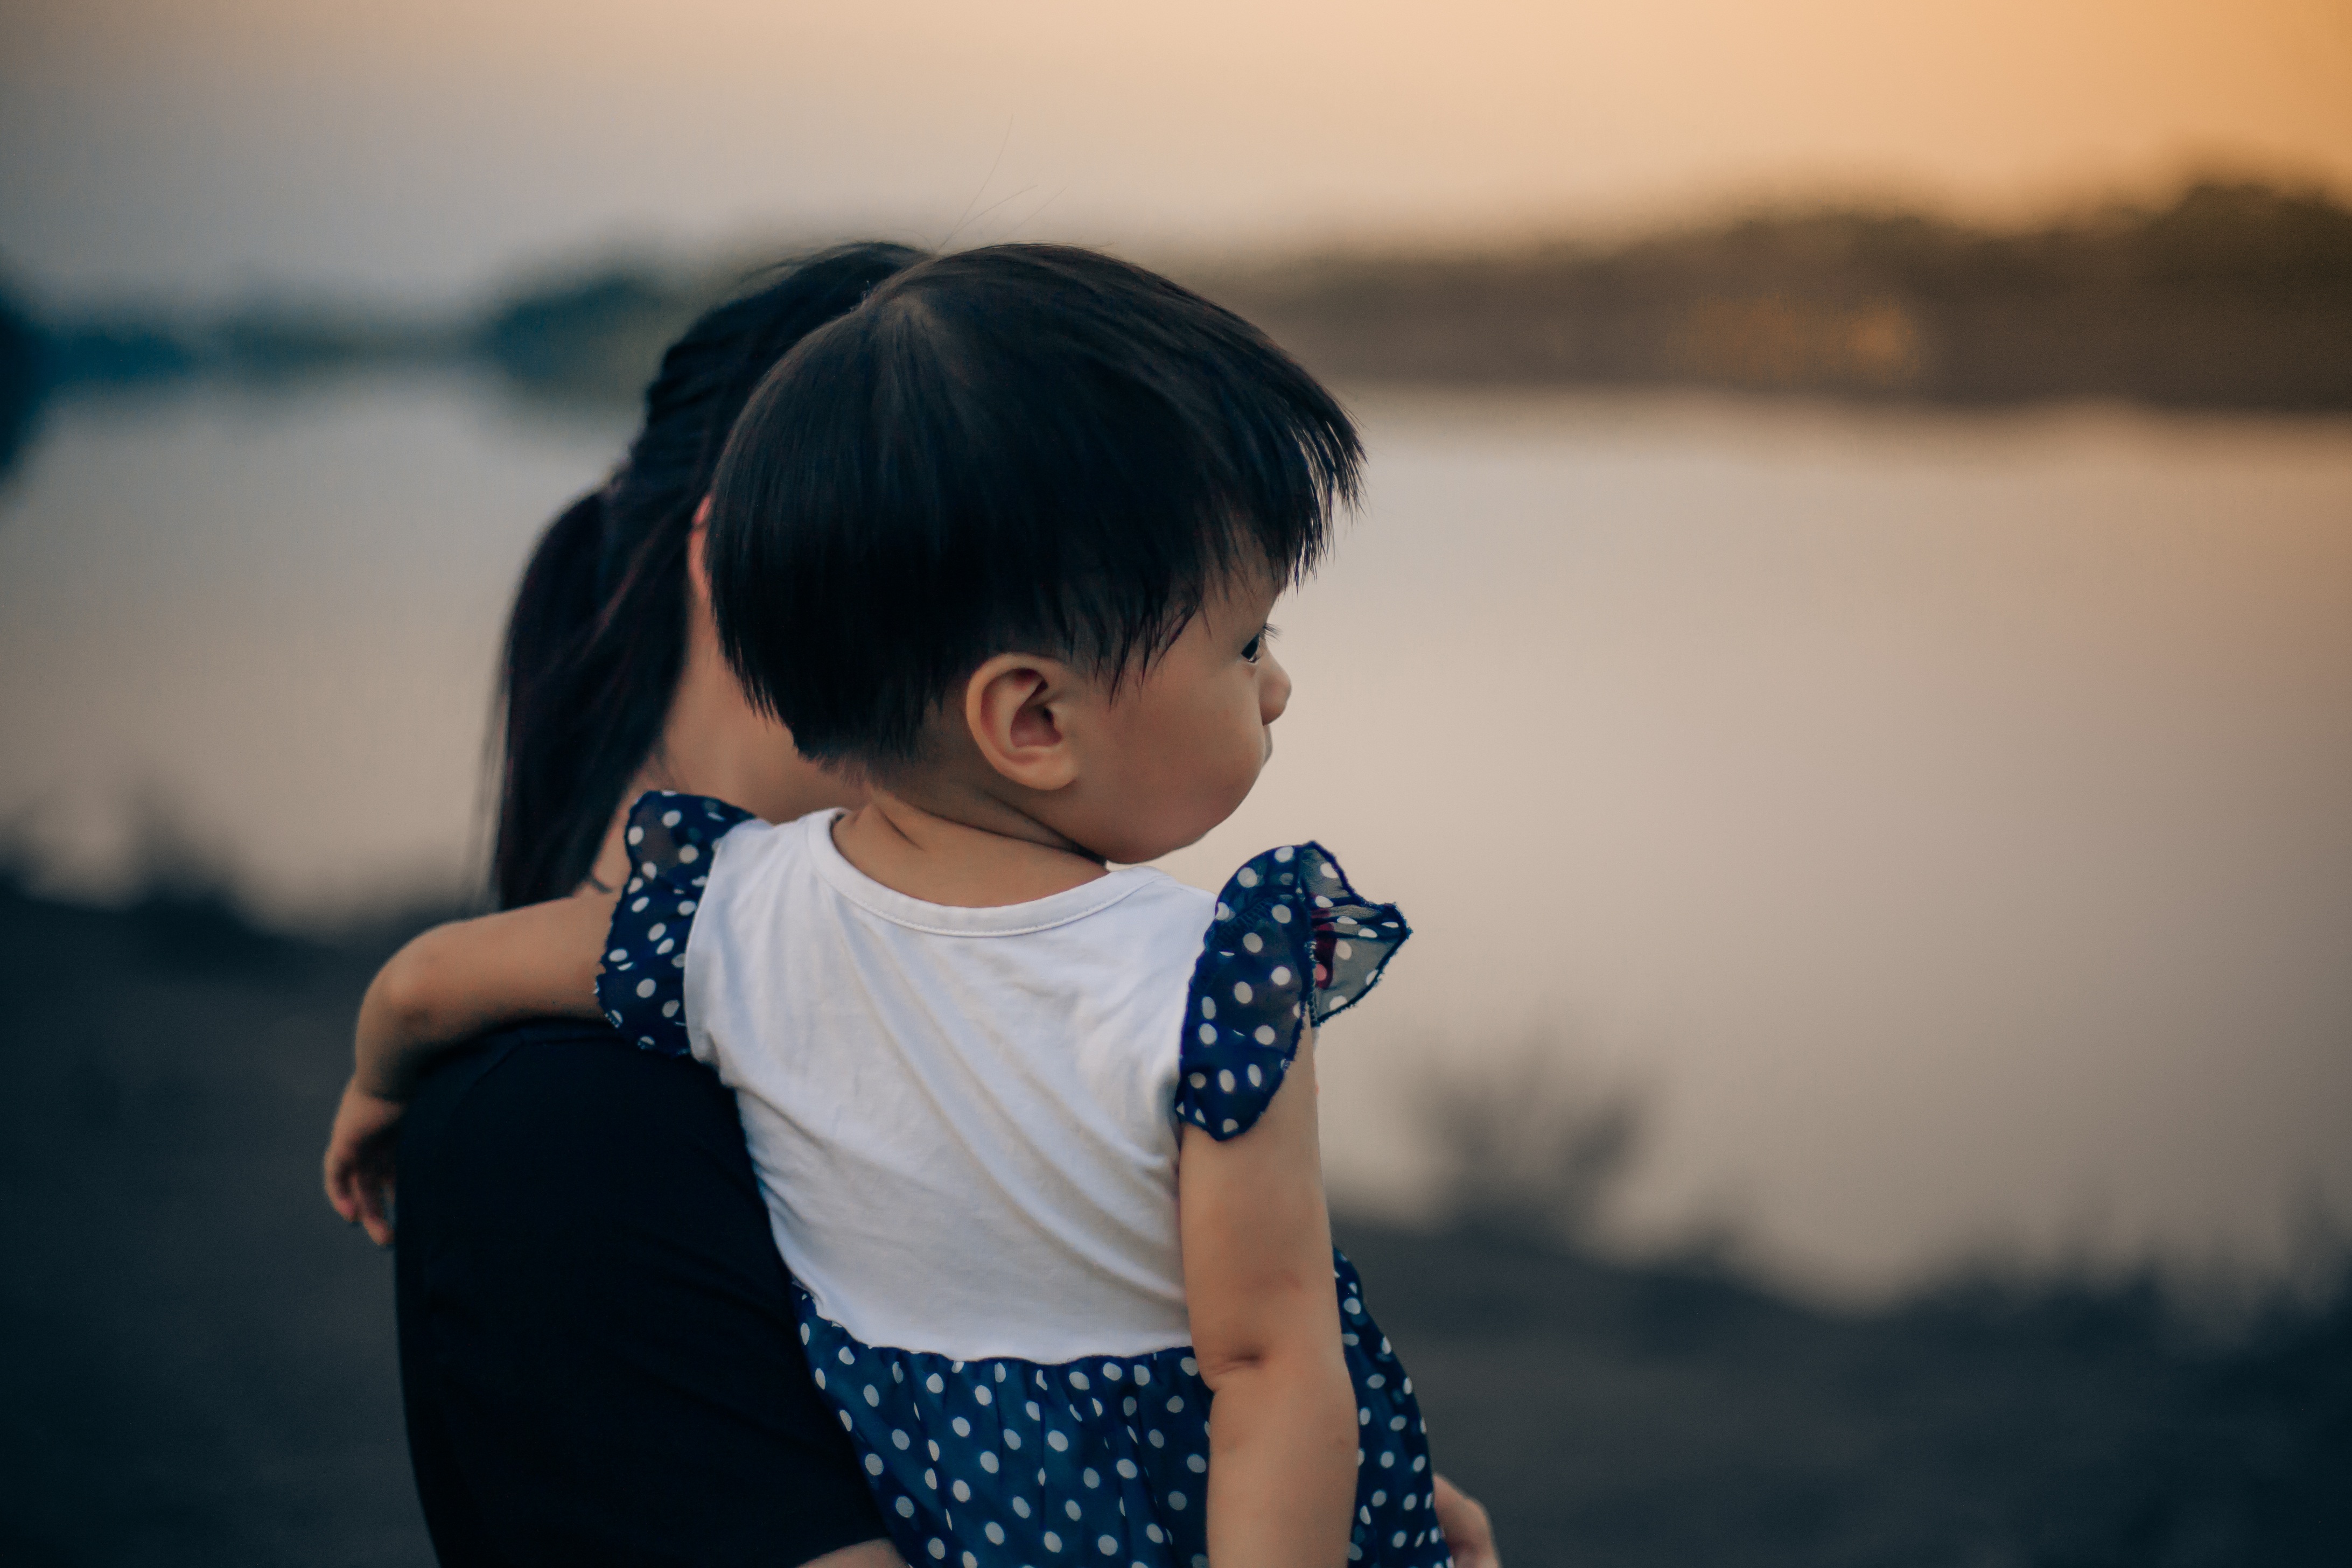
person, girl, hair, photography, portrait, model, child, blue, facial expression, smile, dress, toddler, eye, photograph, beauty, emotion, mother and baby, photo shoot, pm let go, waiting for her husband, the river, portrait photography